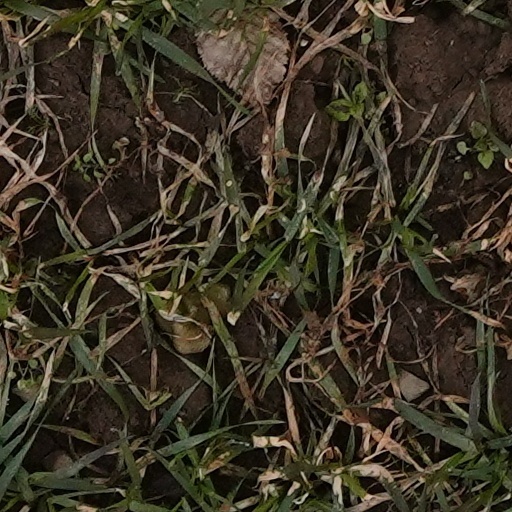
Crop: wheat